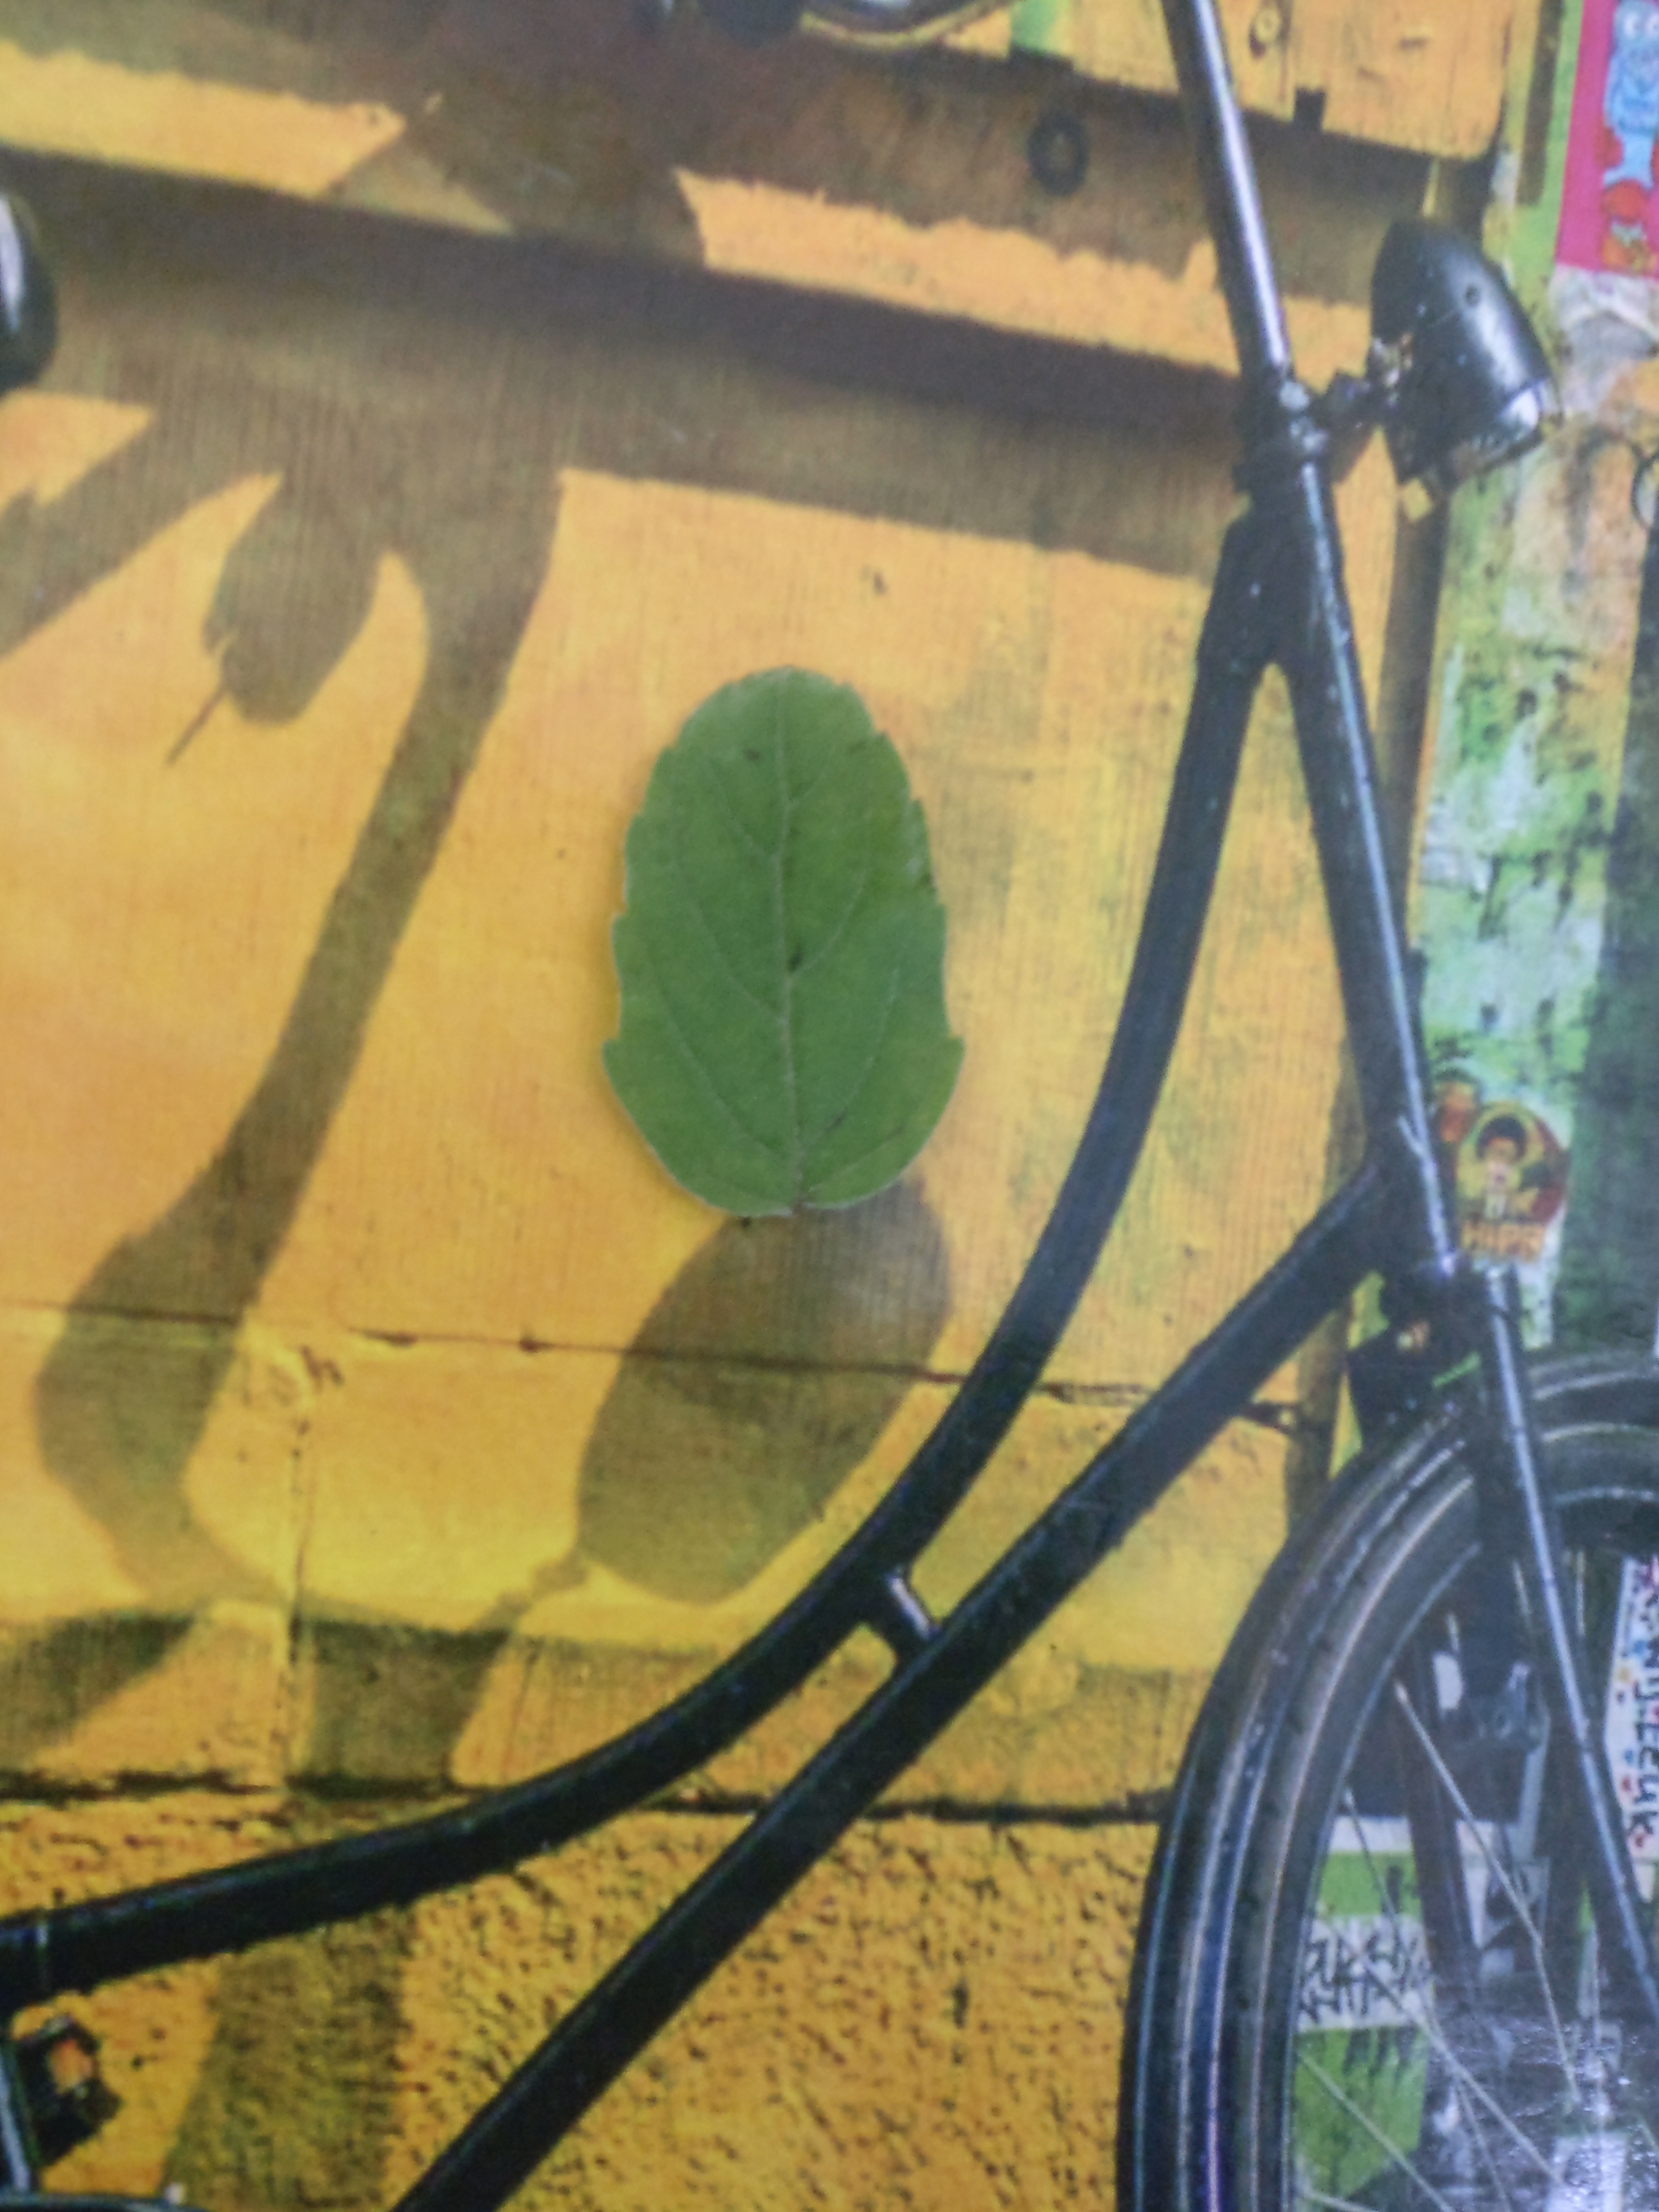
Plant: Tulsi